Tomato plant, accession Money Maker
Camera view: bottom (45 deg); turntable rotation: 180 degrees
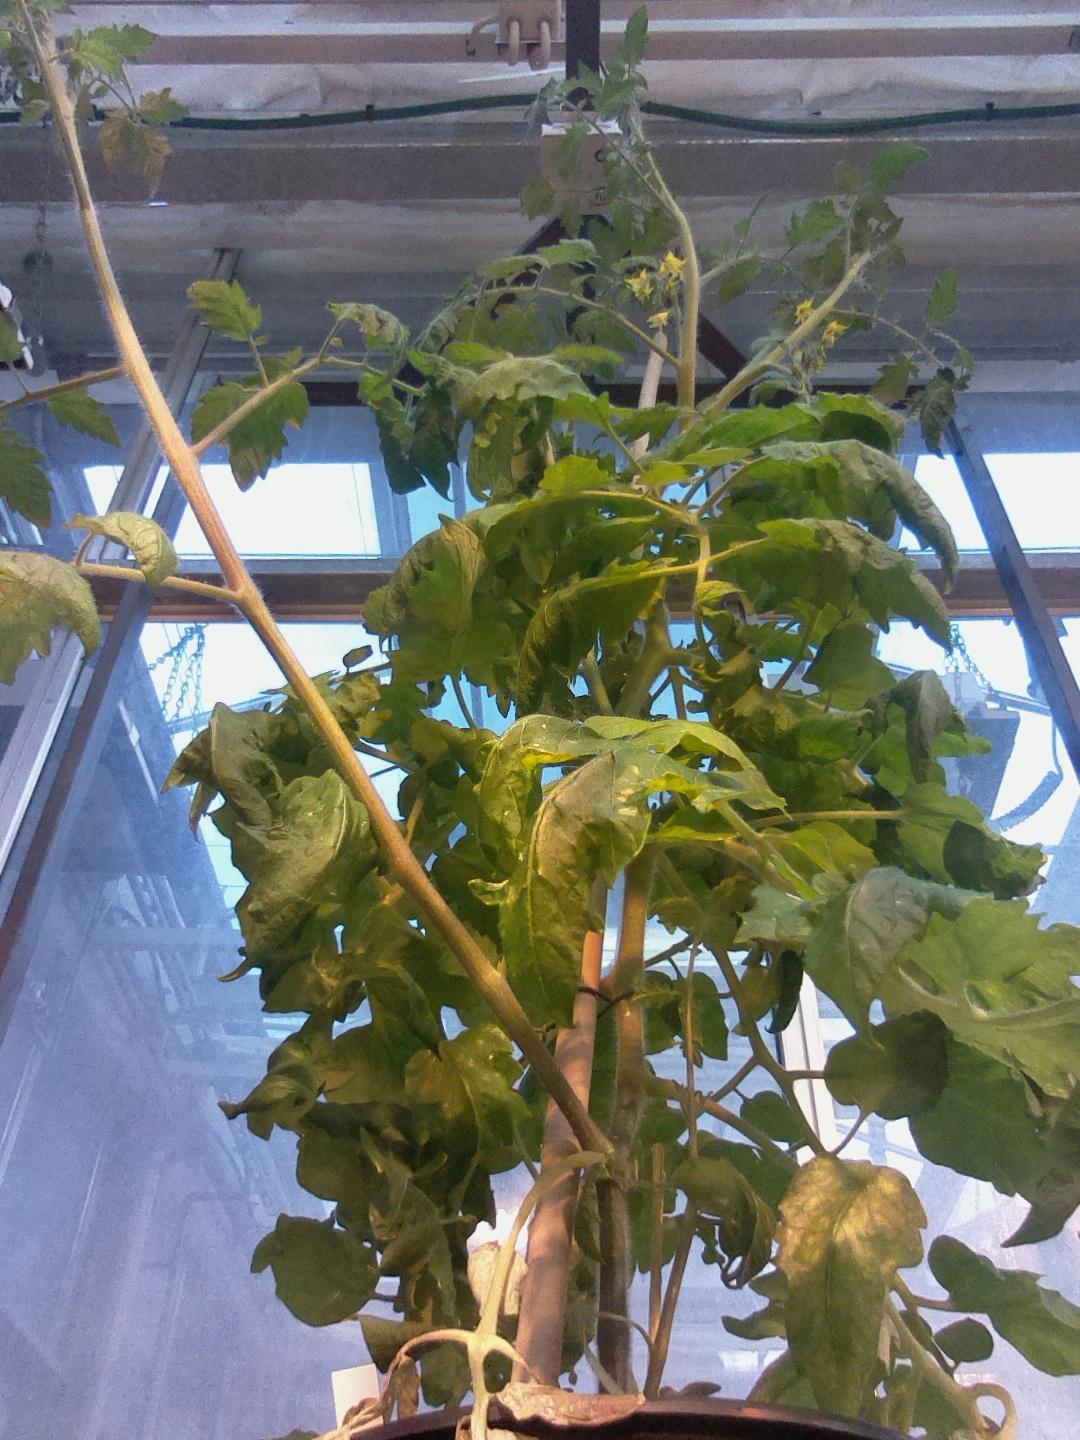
BBCH growth stage 68: Full flowering, 80%-90% of flowers open, more petals falling